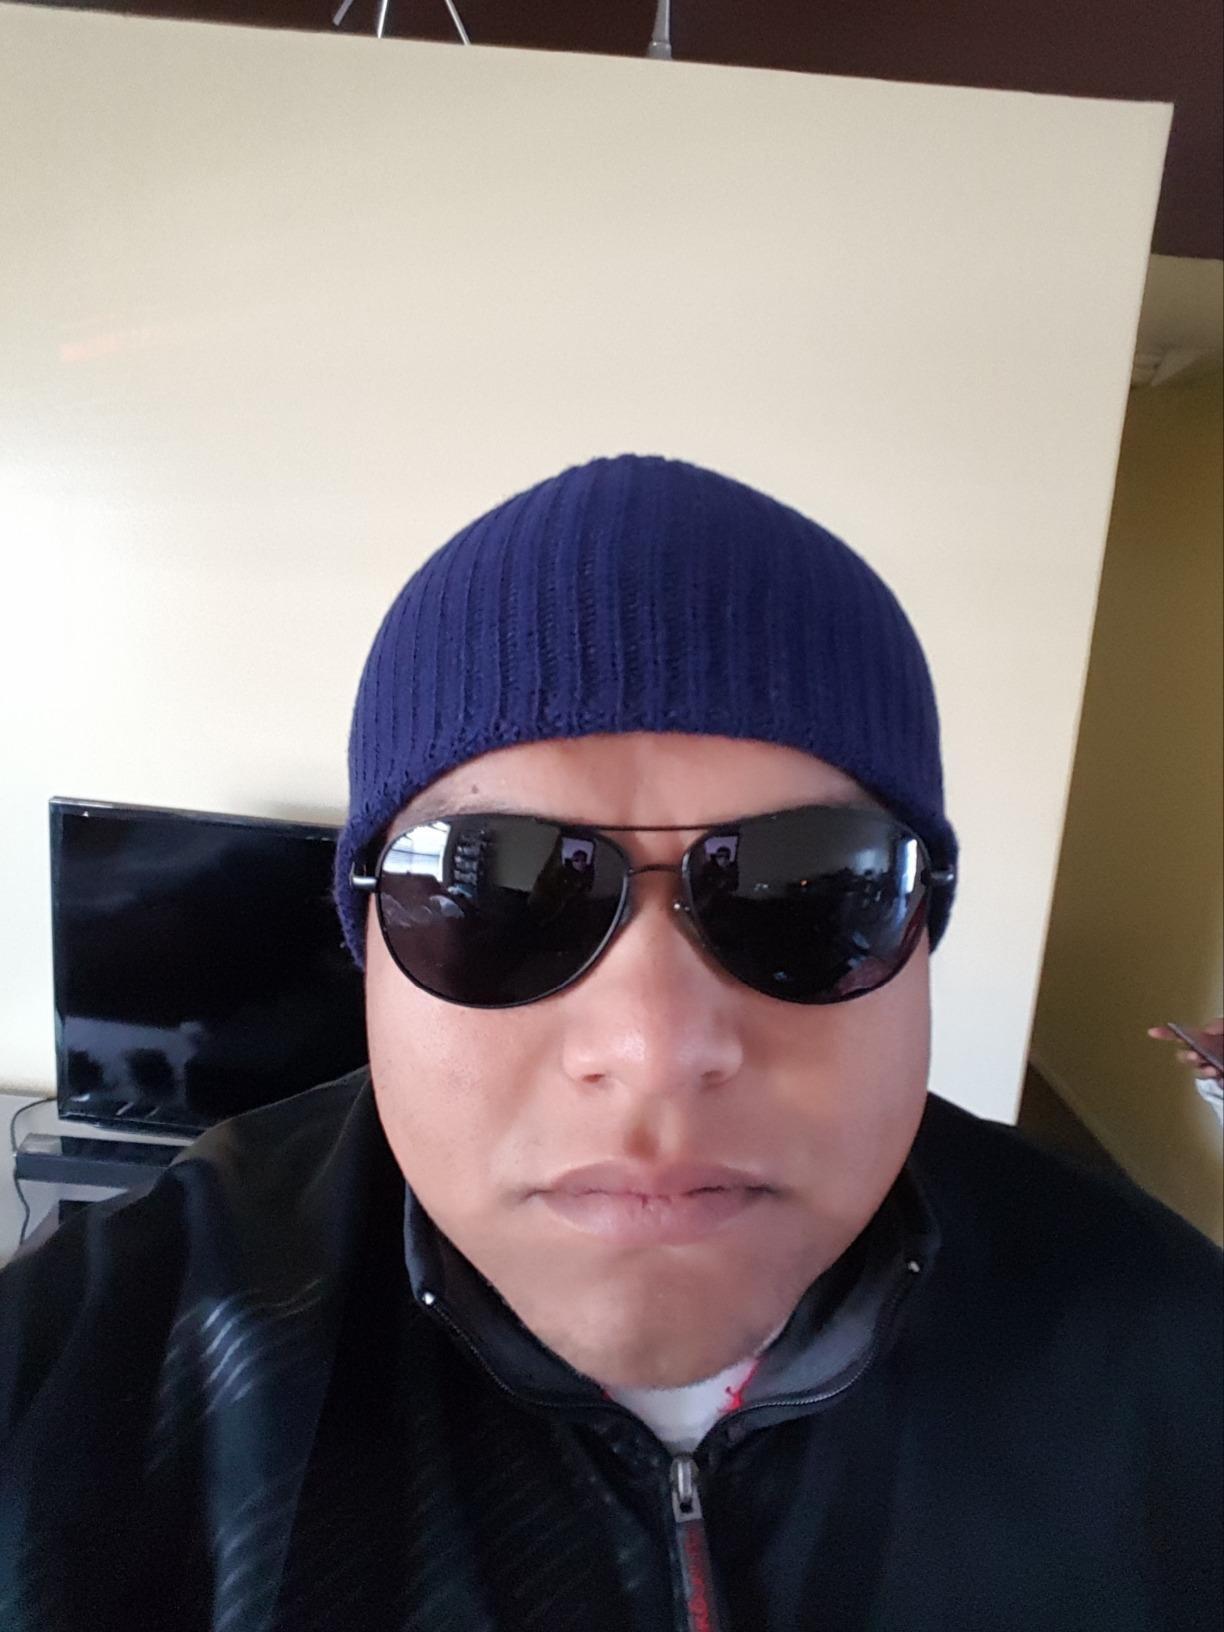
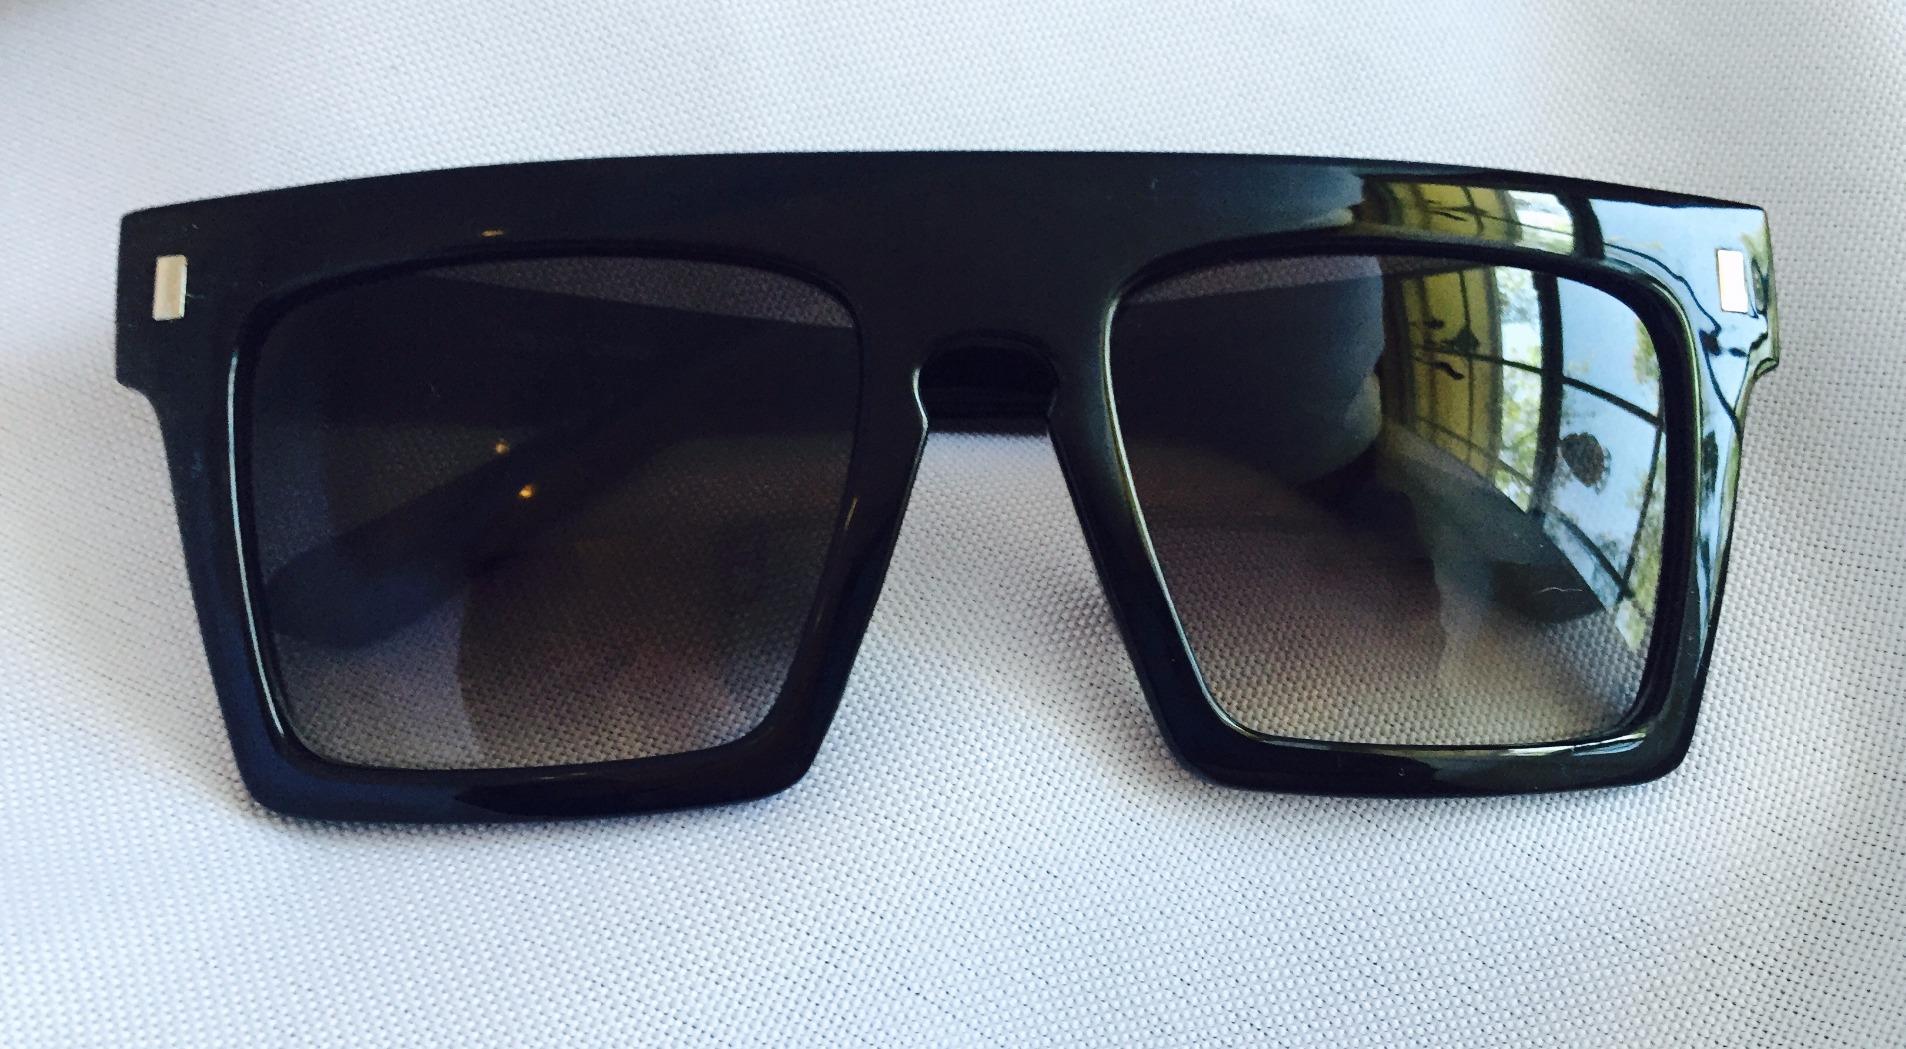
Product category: accessories_sunglasses
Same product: no